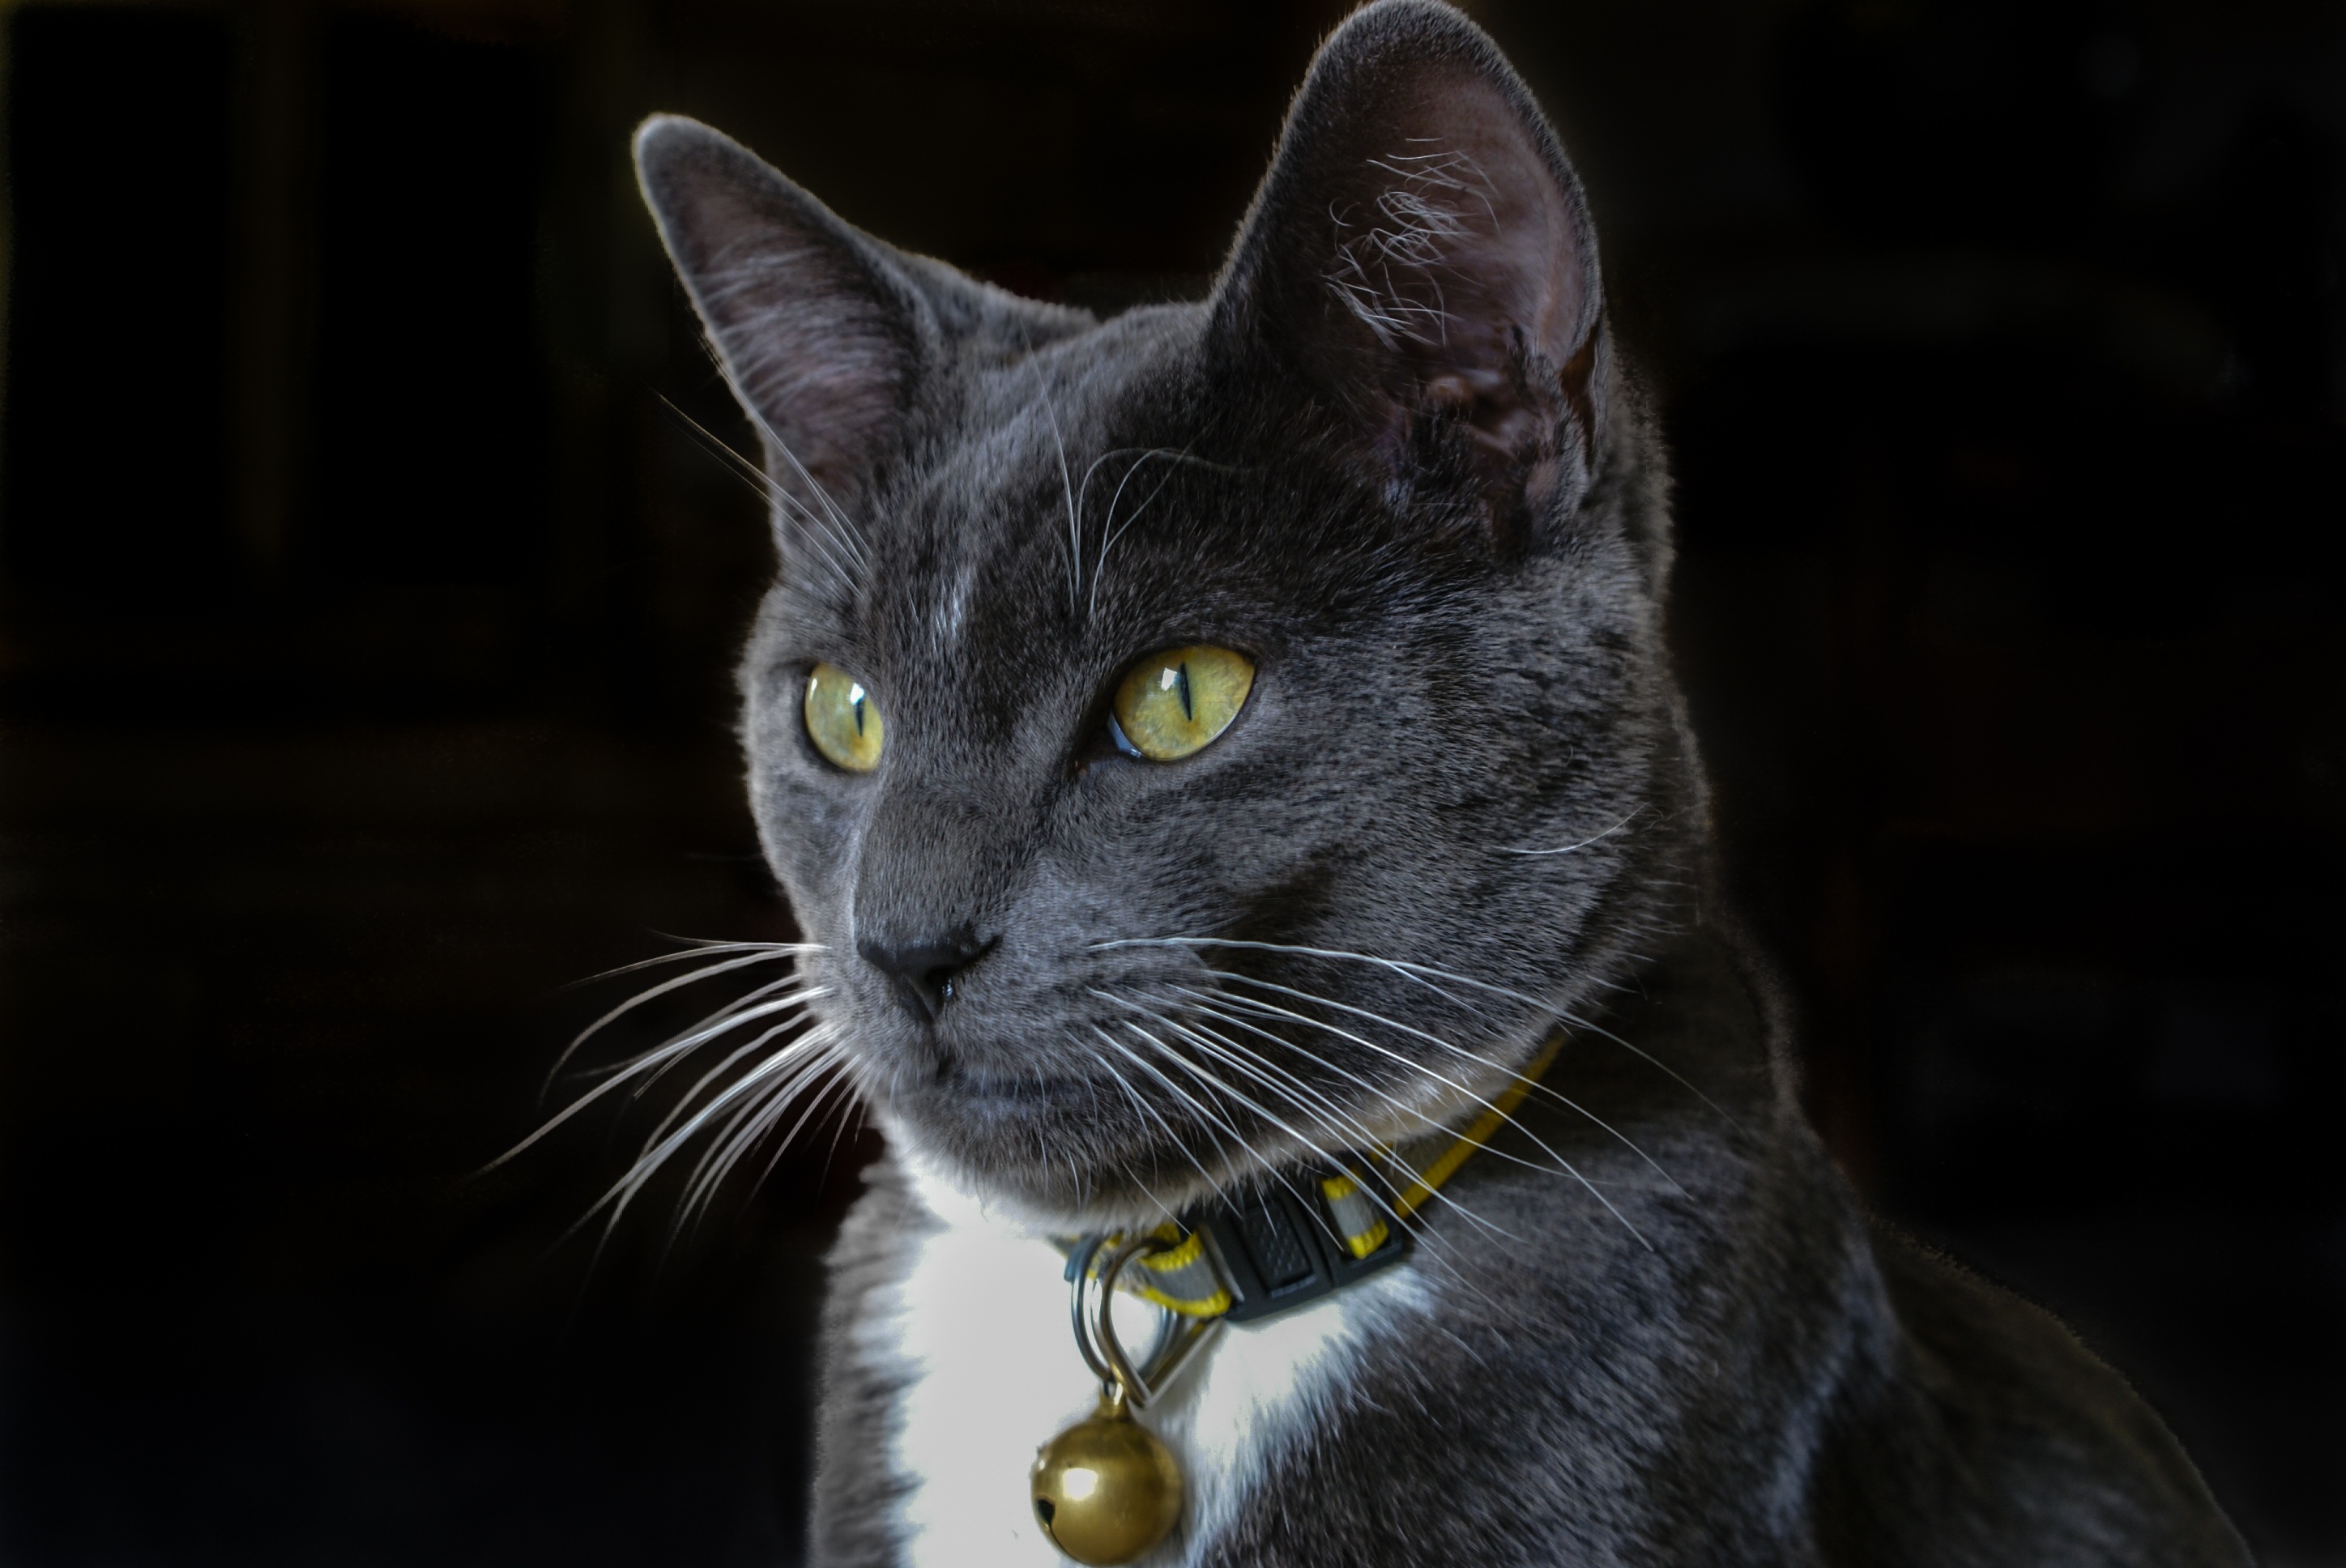
animal, pet, fur, young, cat, mammal, gray, black cat, black, fauna, close up, whiskers, vertebrate, domestic, european shorthair, chartreux, russian blue, korat, small to medium sized cats, cat like mammal, domestic short haired cat